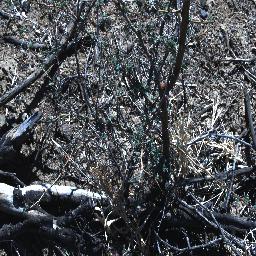
Label: prickly_acacia